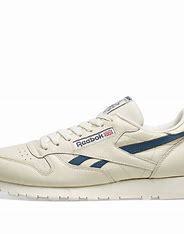
Brand: Reebok
Model: Classic Leather